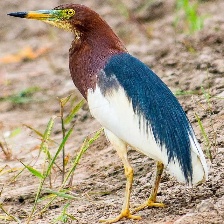
Species: CHINESE POND HERON
Scientific name: ARDEOLA BACCHUS
ImageNet parent category: little_blue_heron